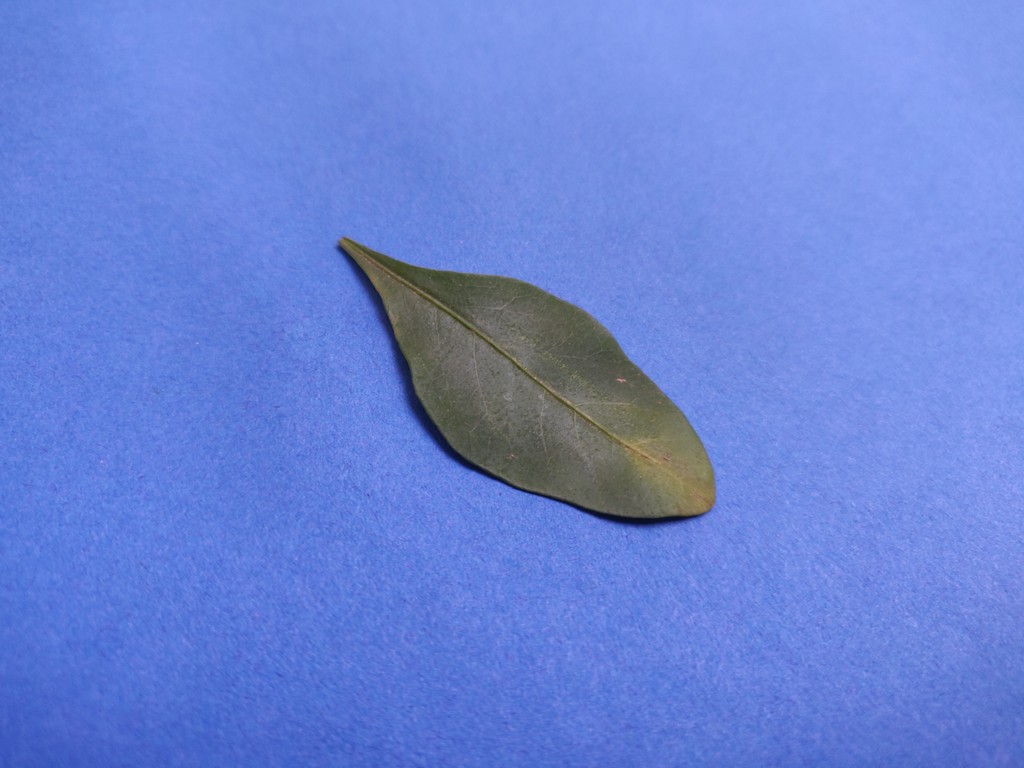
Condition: Unhealthy
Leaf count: single
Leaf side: front